Creal Reef Light

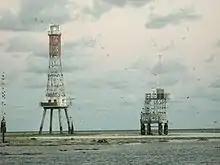
The light is the tower on the left

Creal Reef Light is an active lighthouse located at Creal Reef, a planar reef about east of Mackay, Queensland, Australia. It guides ships outgoing from Mackay into Hydrographers Passage, a deep water channel east of Mackay. The structure is a stainless steel tower, which also serves as a daymark and carries a racon.